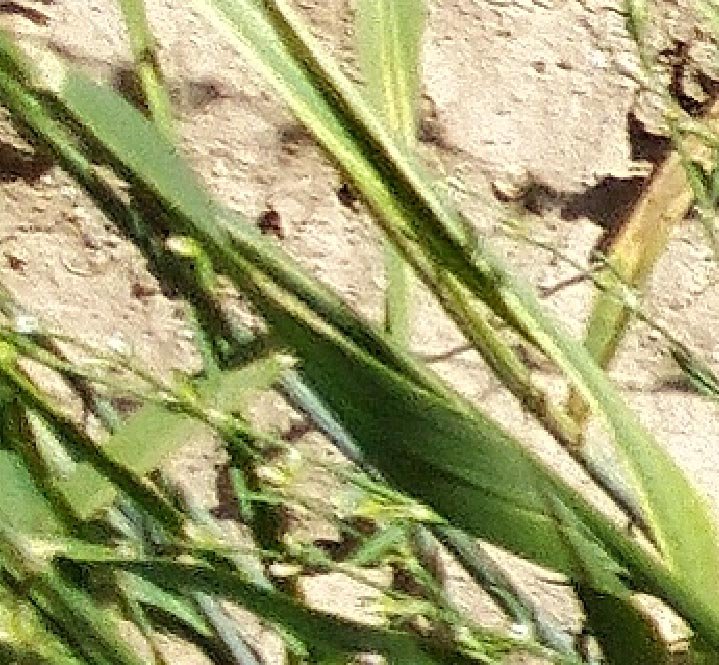
Label: Wheat___Healthy